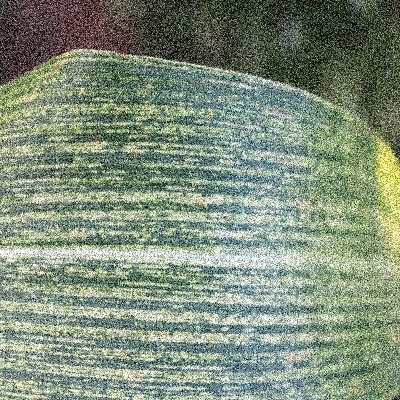
Label: Corn_(Maize)___Maize_Streak_Virus